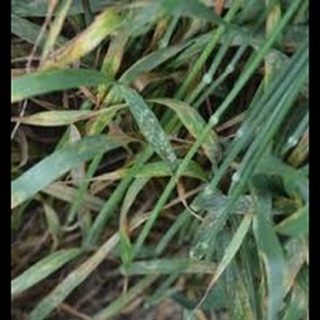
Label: wheat_mildew